Ricker model

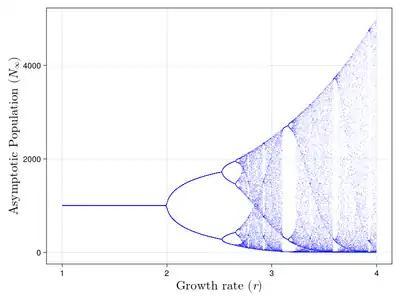
Bifurcation diagram of the Ricker model with carrying capacity of 1000

The Ricker model, named after Bill Ricker, is a classic discrete population model which gives the expected number "N" (or density) of individuals in generation "t" + 1 as a function of the number of individuals in the previous generation,